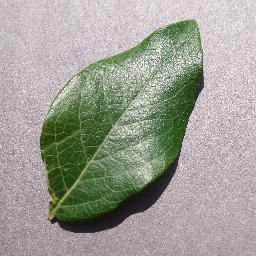
Label: Blueberry___healthy